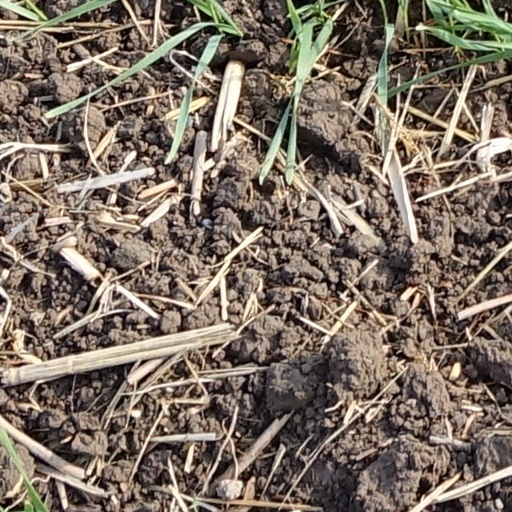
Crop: wheat